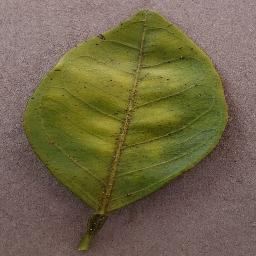
Label: Orange___Haunglongbing_(Citrus_greening)